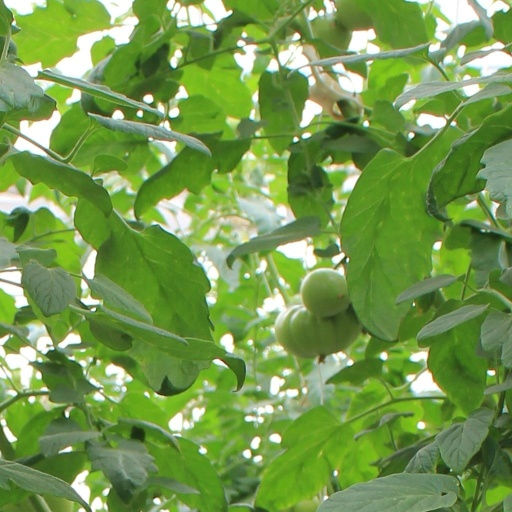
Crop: tomato